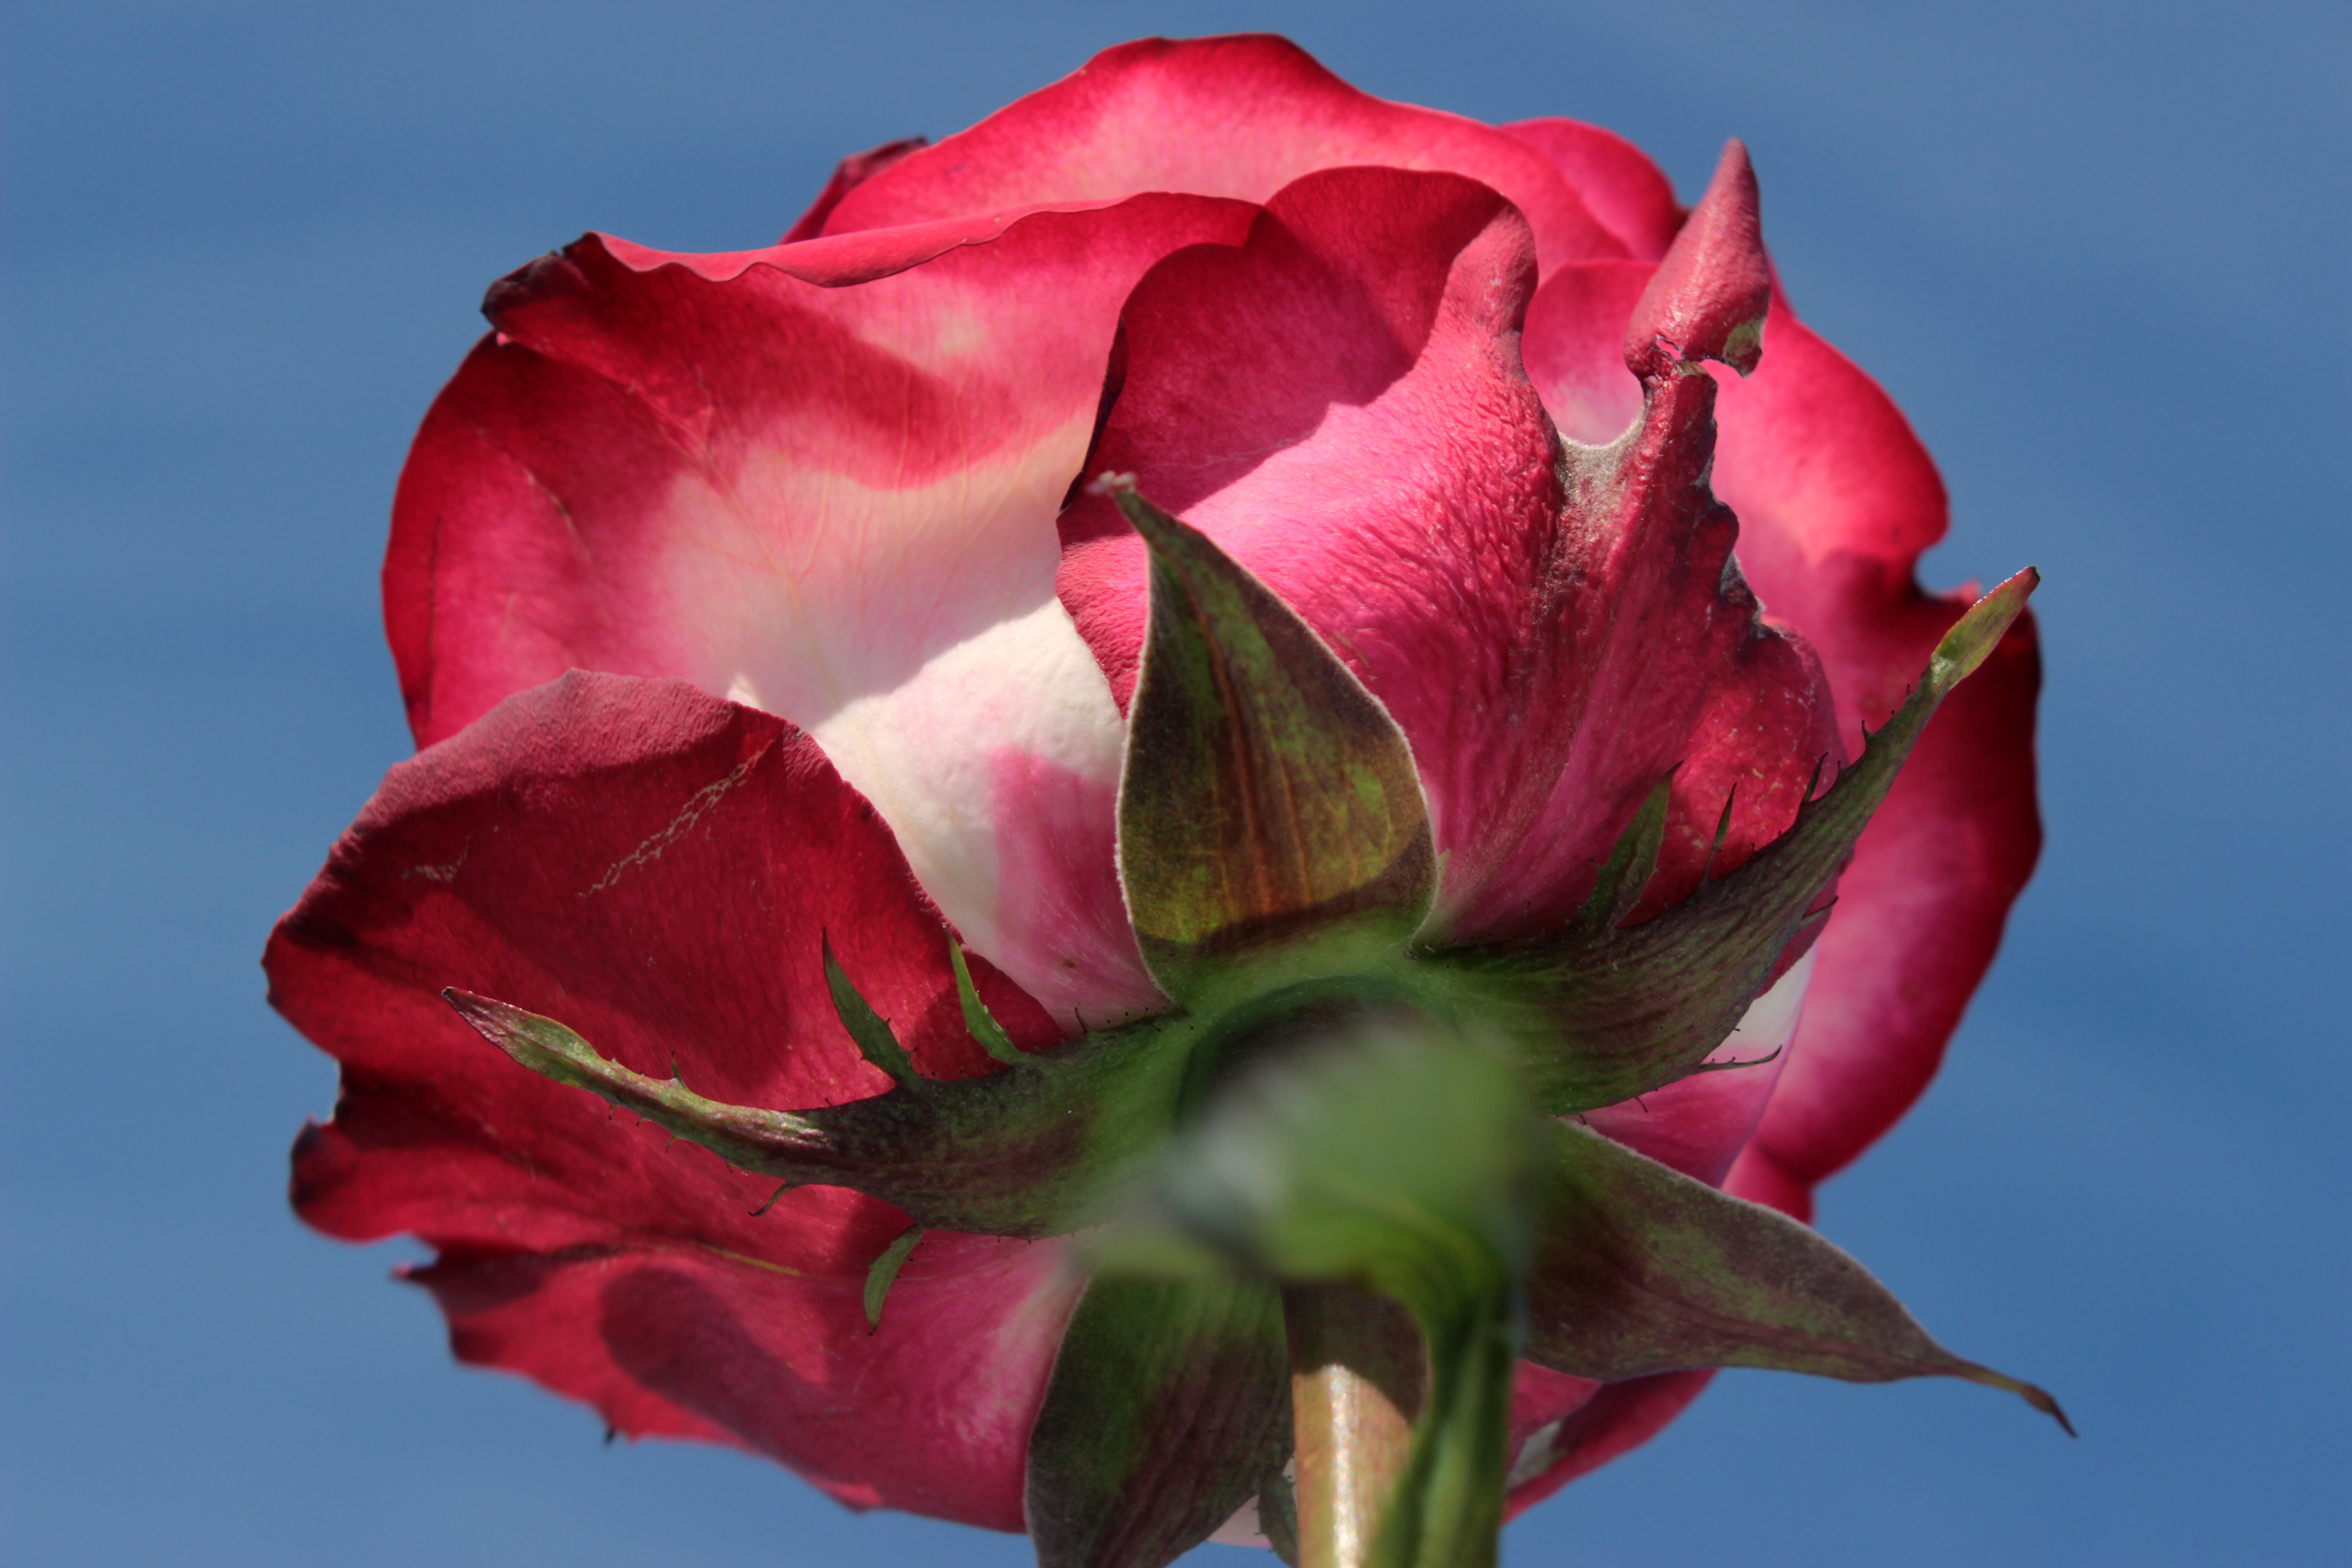
blossom, plant, flower, petal, bloom, rose, red, pink, flora, pink rose, fragrance, rose bloom, from the bottom, macro photography, flowering plant, garden roses, rose family, plant stem, land plant